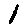
Label: 1